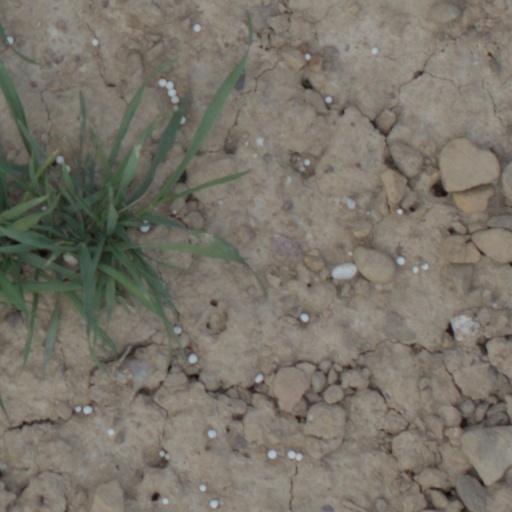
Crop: wheat